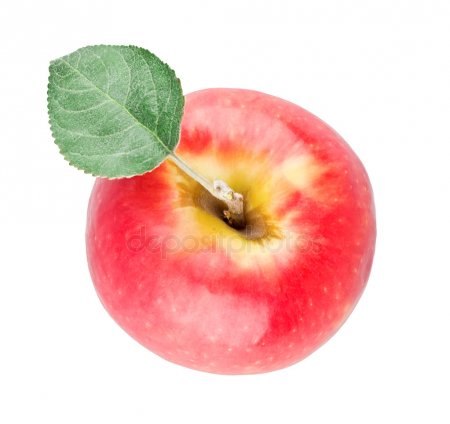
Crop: apple
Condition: healthy